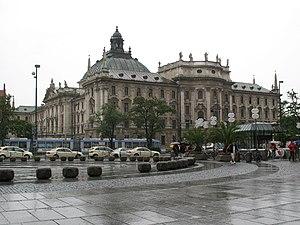
Stachus est une grande place située au centre de Munich, en Bavière. La place a été officiellement nommée Karlsplatz en 1797, après le règne de l'impopulaire Charles Theodore, électeur de Bavière. Les habitants de Munich utilisent rarement ce nom, appelant la place Stachus car se trouvait auparavant le pub Beim Stachus, qui appartenait jadis à Eustachius Föderl, qui y était situé jusqu'au début des travaux de construction de la Karlsplatz. Même les arrêts du Métro et du S-Bahn utilisent l'appellation non officielle.